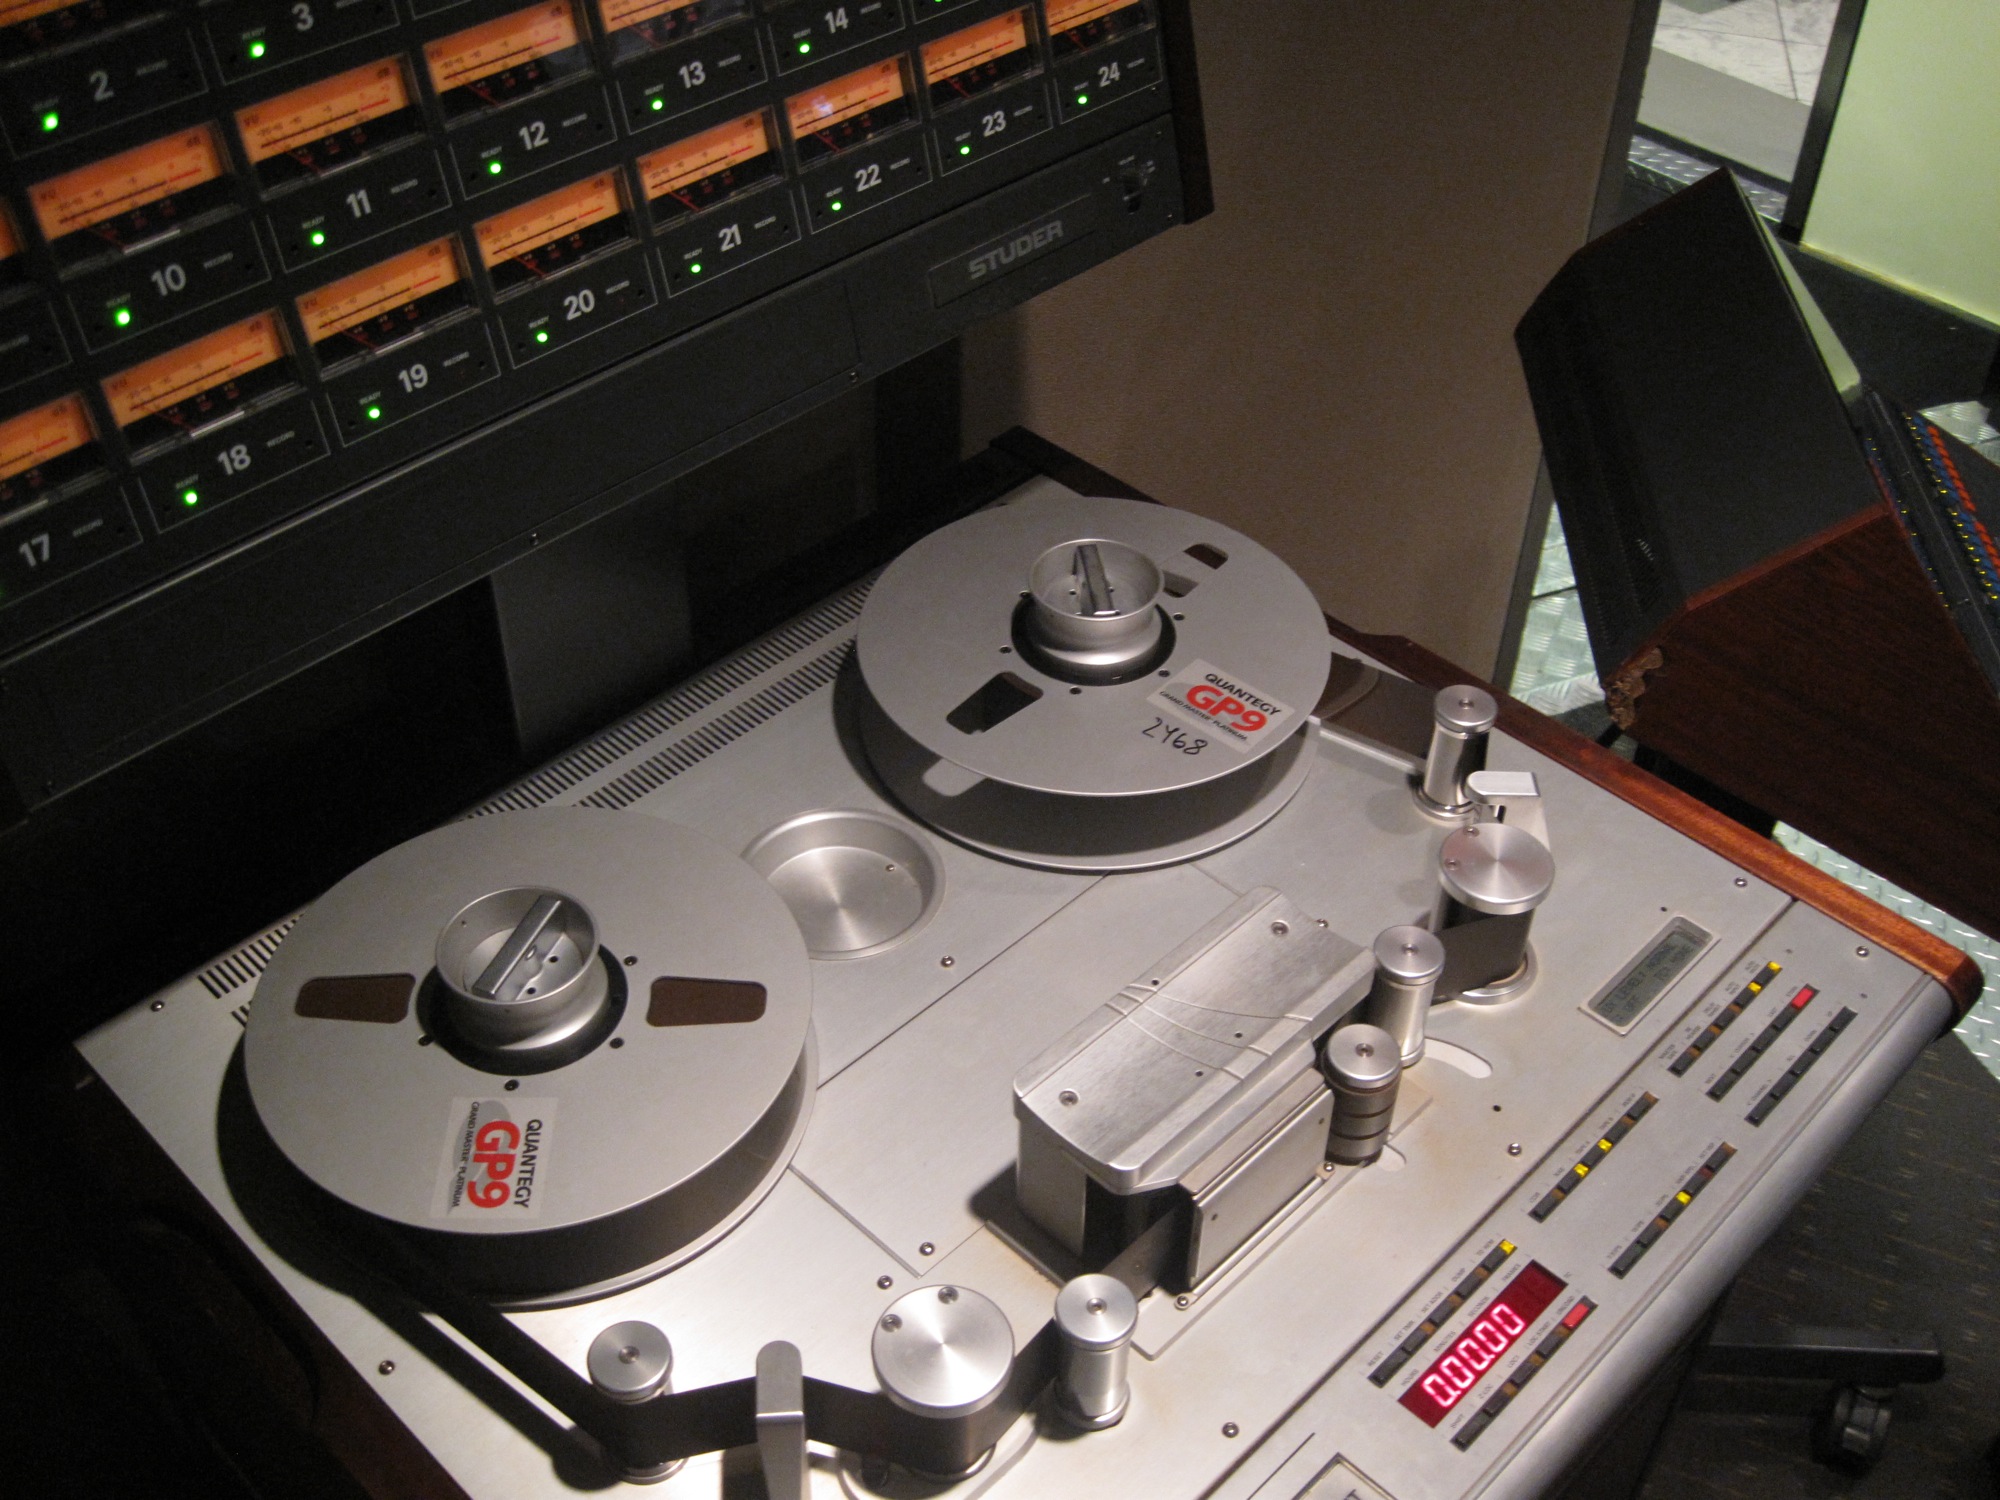
technology, gadget, electronics, nmc, florida, orlando, nmcfullsail, electronic instrument, compact disc, stereophonic sound